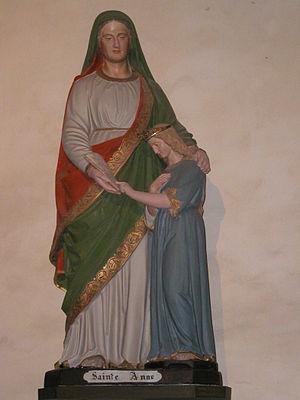
Le culte de sainte Anne en Bretagne vénère une sainte bretonne qui fait partie de ces saints bretons de l'Armorique primitive. Elle est souvent assimilée à sainte Anne, la mère de la Vierge Marie, les Armoricains ayant promu comme patronne de leur nation une sainte Anne paronyme d'antiques déesses. Sainte Anne est en effet la christianisation tardive de la déesse indo-européenne Anna Pourna, c'est-à-dire Anna la Pourvoyeuse qui se retrouve sous différentes appellations. La racine indo-européenne ana, « souffle, âme » se retrouve ainsi dans l'anima latin et la déesse chtonique De Ana.